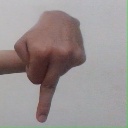
अक्षर: प